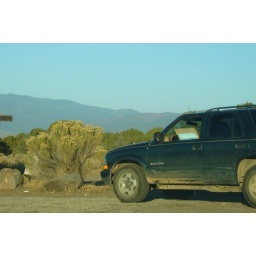
caught this person painting in their car